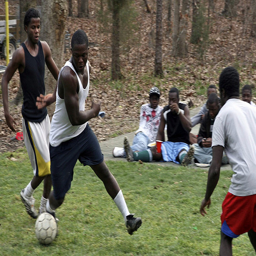
A group of men are playing soccer against each other.
a group of boys playing soccer in a grassy field
A group of young men playing a game of soccer.
Some guys in action playing with a soccer ball.
There is no image showing on the screen at this time.